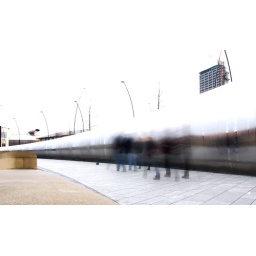
Long exposure of the water wall by Sheffield train station